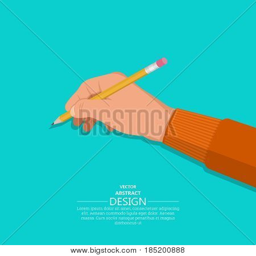
the hand holds a pencil .